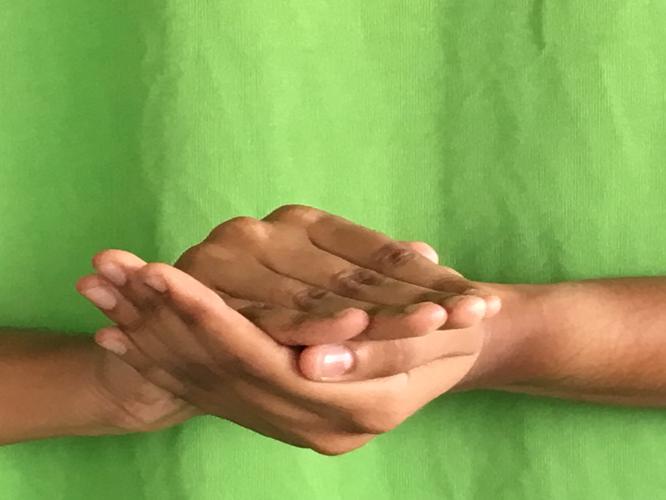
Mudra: Samputa
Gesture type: double_hand